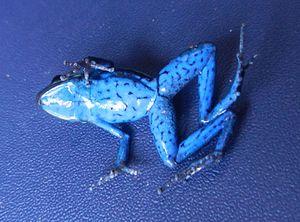
Ameerega macero est une espèce d'amphibiens de la famille des Dendrobatidae.